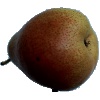
Label: pear_forelle